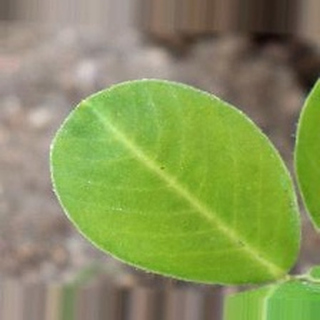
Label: healthy_groundnut